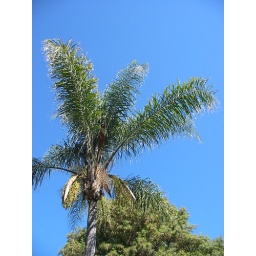
It's 82 degrees today in my backyard, under an impossibly clear and beautiful blue sky.